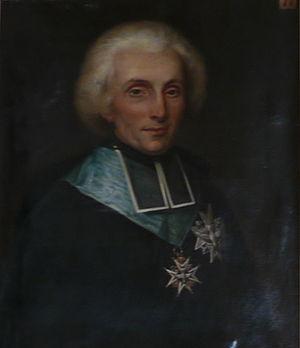
Portrait de l'abbé François-Xavier-Marc-Antoine de Montesquiou-Fézensac (1757-1832), membre de l'Académie française
L'abbé François-Xavier-Marc-Antoine, duc de Montesquiou-Fezensac, est un homme d'église et politique français né au château de Marsan le 3 août 1756 et mort au château de Cirey le 4 février 1832.
La maison de Montesquiou est une famille subsistante de la noblesse française, d'extraction féodale, originaire de Gascogne. Elle a formé de nombreuses branches, dont la branche de Marsan fut titrée duc en 1821 et s'éteignit en 1913, et dont seule subsiste aujourd'hui la branche d'Artagnan.
Cet article présente la liste des membres de l'Académie française, rangée par ordre chronologique de leur élection à chaque fauteuil. Cette liste est précédée d'une liste réduite portant uniquement sur les membres actuels et présentée successivement selon quatre modes de rangement : par ordre alphabétique, par numéro de fauteuil, par date d'élection et par date de naissance.